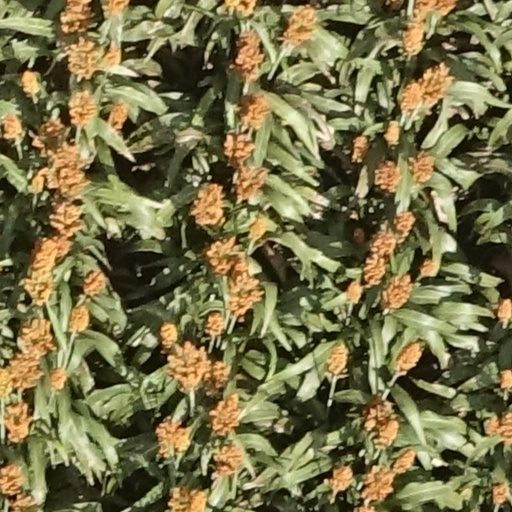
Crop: sorghum